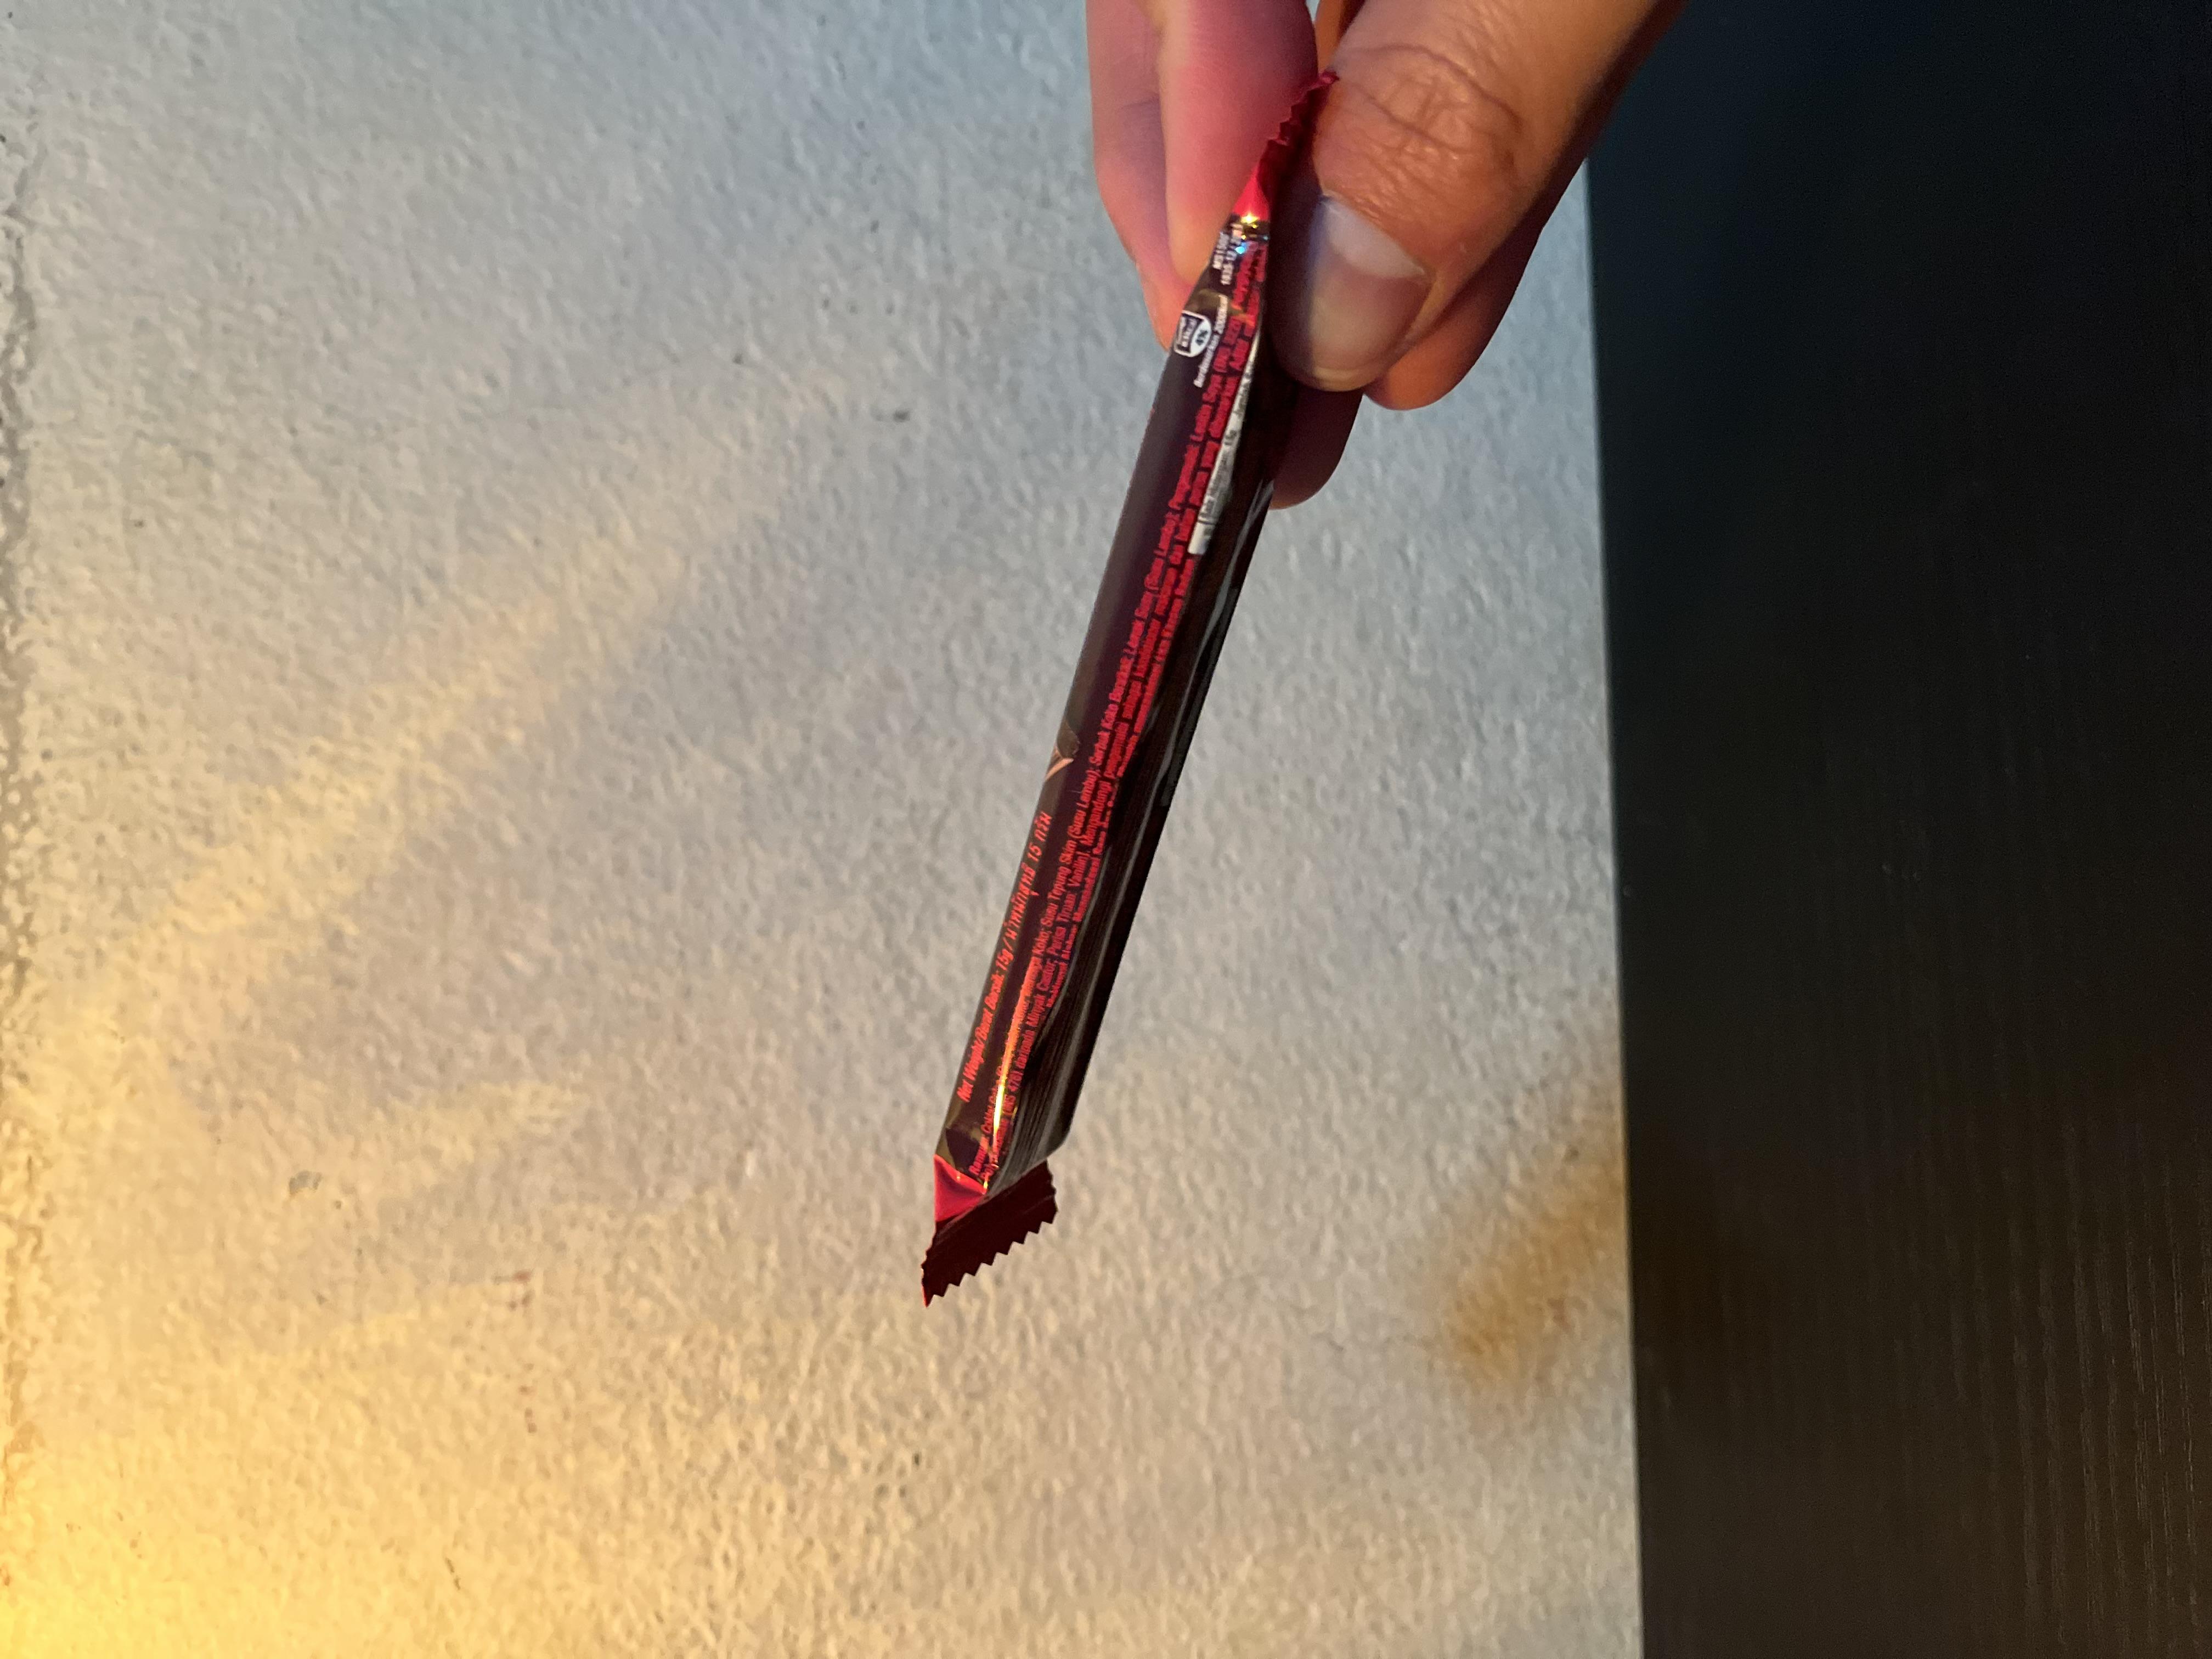
Label: plastics